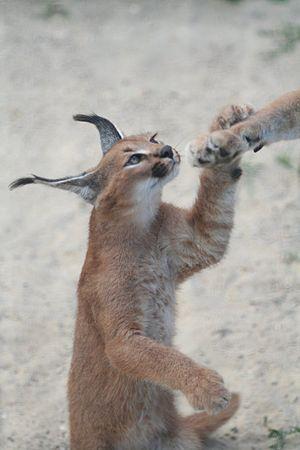
Jeune Caracal jouant au zoo de Copenhague
Le Caracal est un félin du genre Caracal largement répandu en Afrique et en Asie depuis le Moyen-Orient jusqu'au sous-continent indien. En 2008, le caracal était classé en catégorie préoccupation mineure sur la liste rouge de l'UICN en raison de sa présence relativement commune notamment en Afrique australe et en Afrique de l'Est. Le caracal est néanmoins considéré comme menacé en Afrique du Nord et rare en Asie centrale et en Inde.